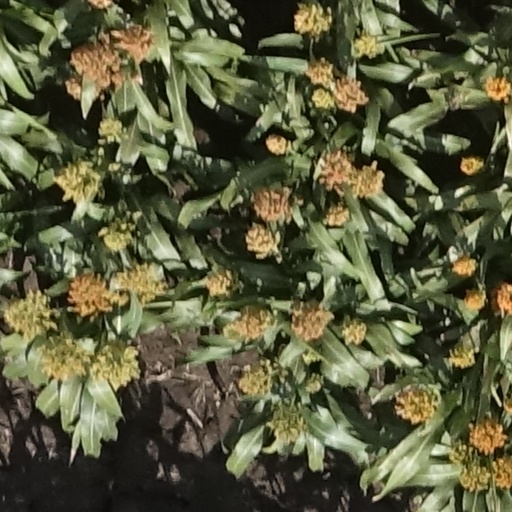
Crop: sorghum